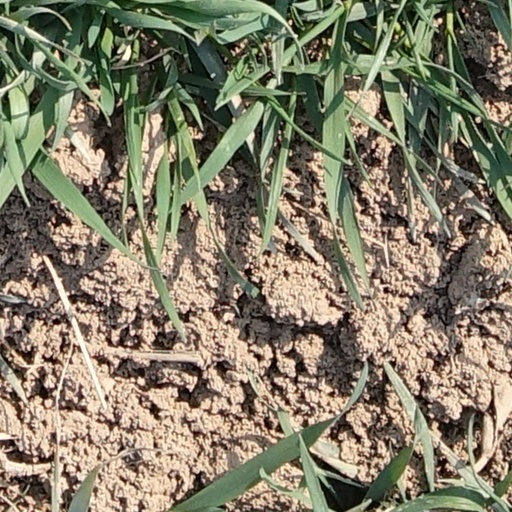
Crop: wheat